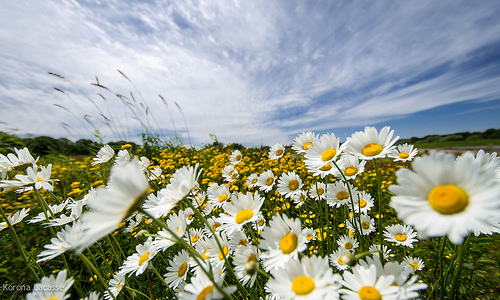
Flower: daisy